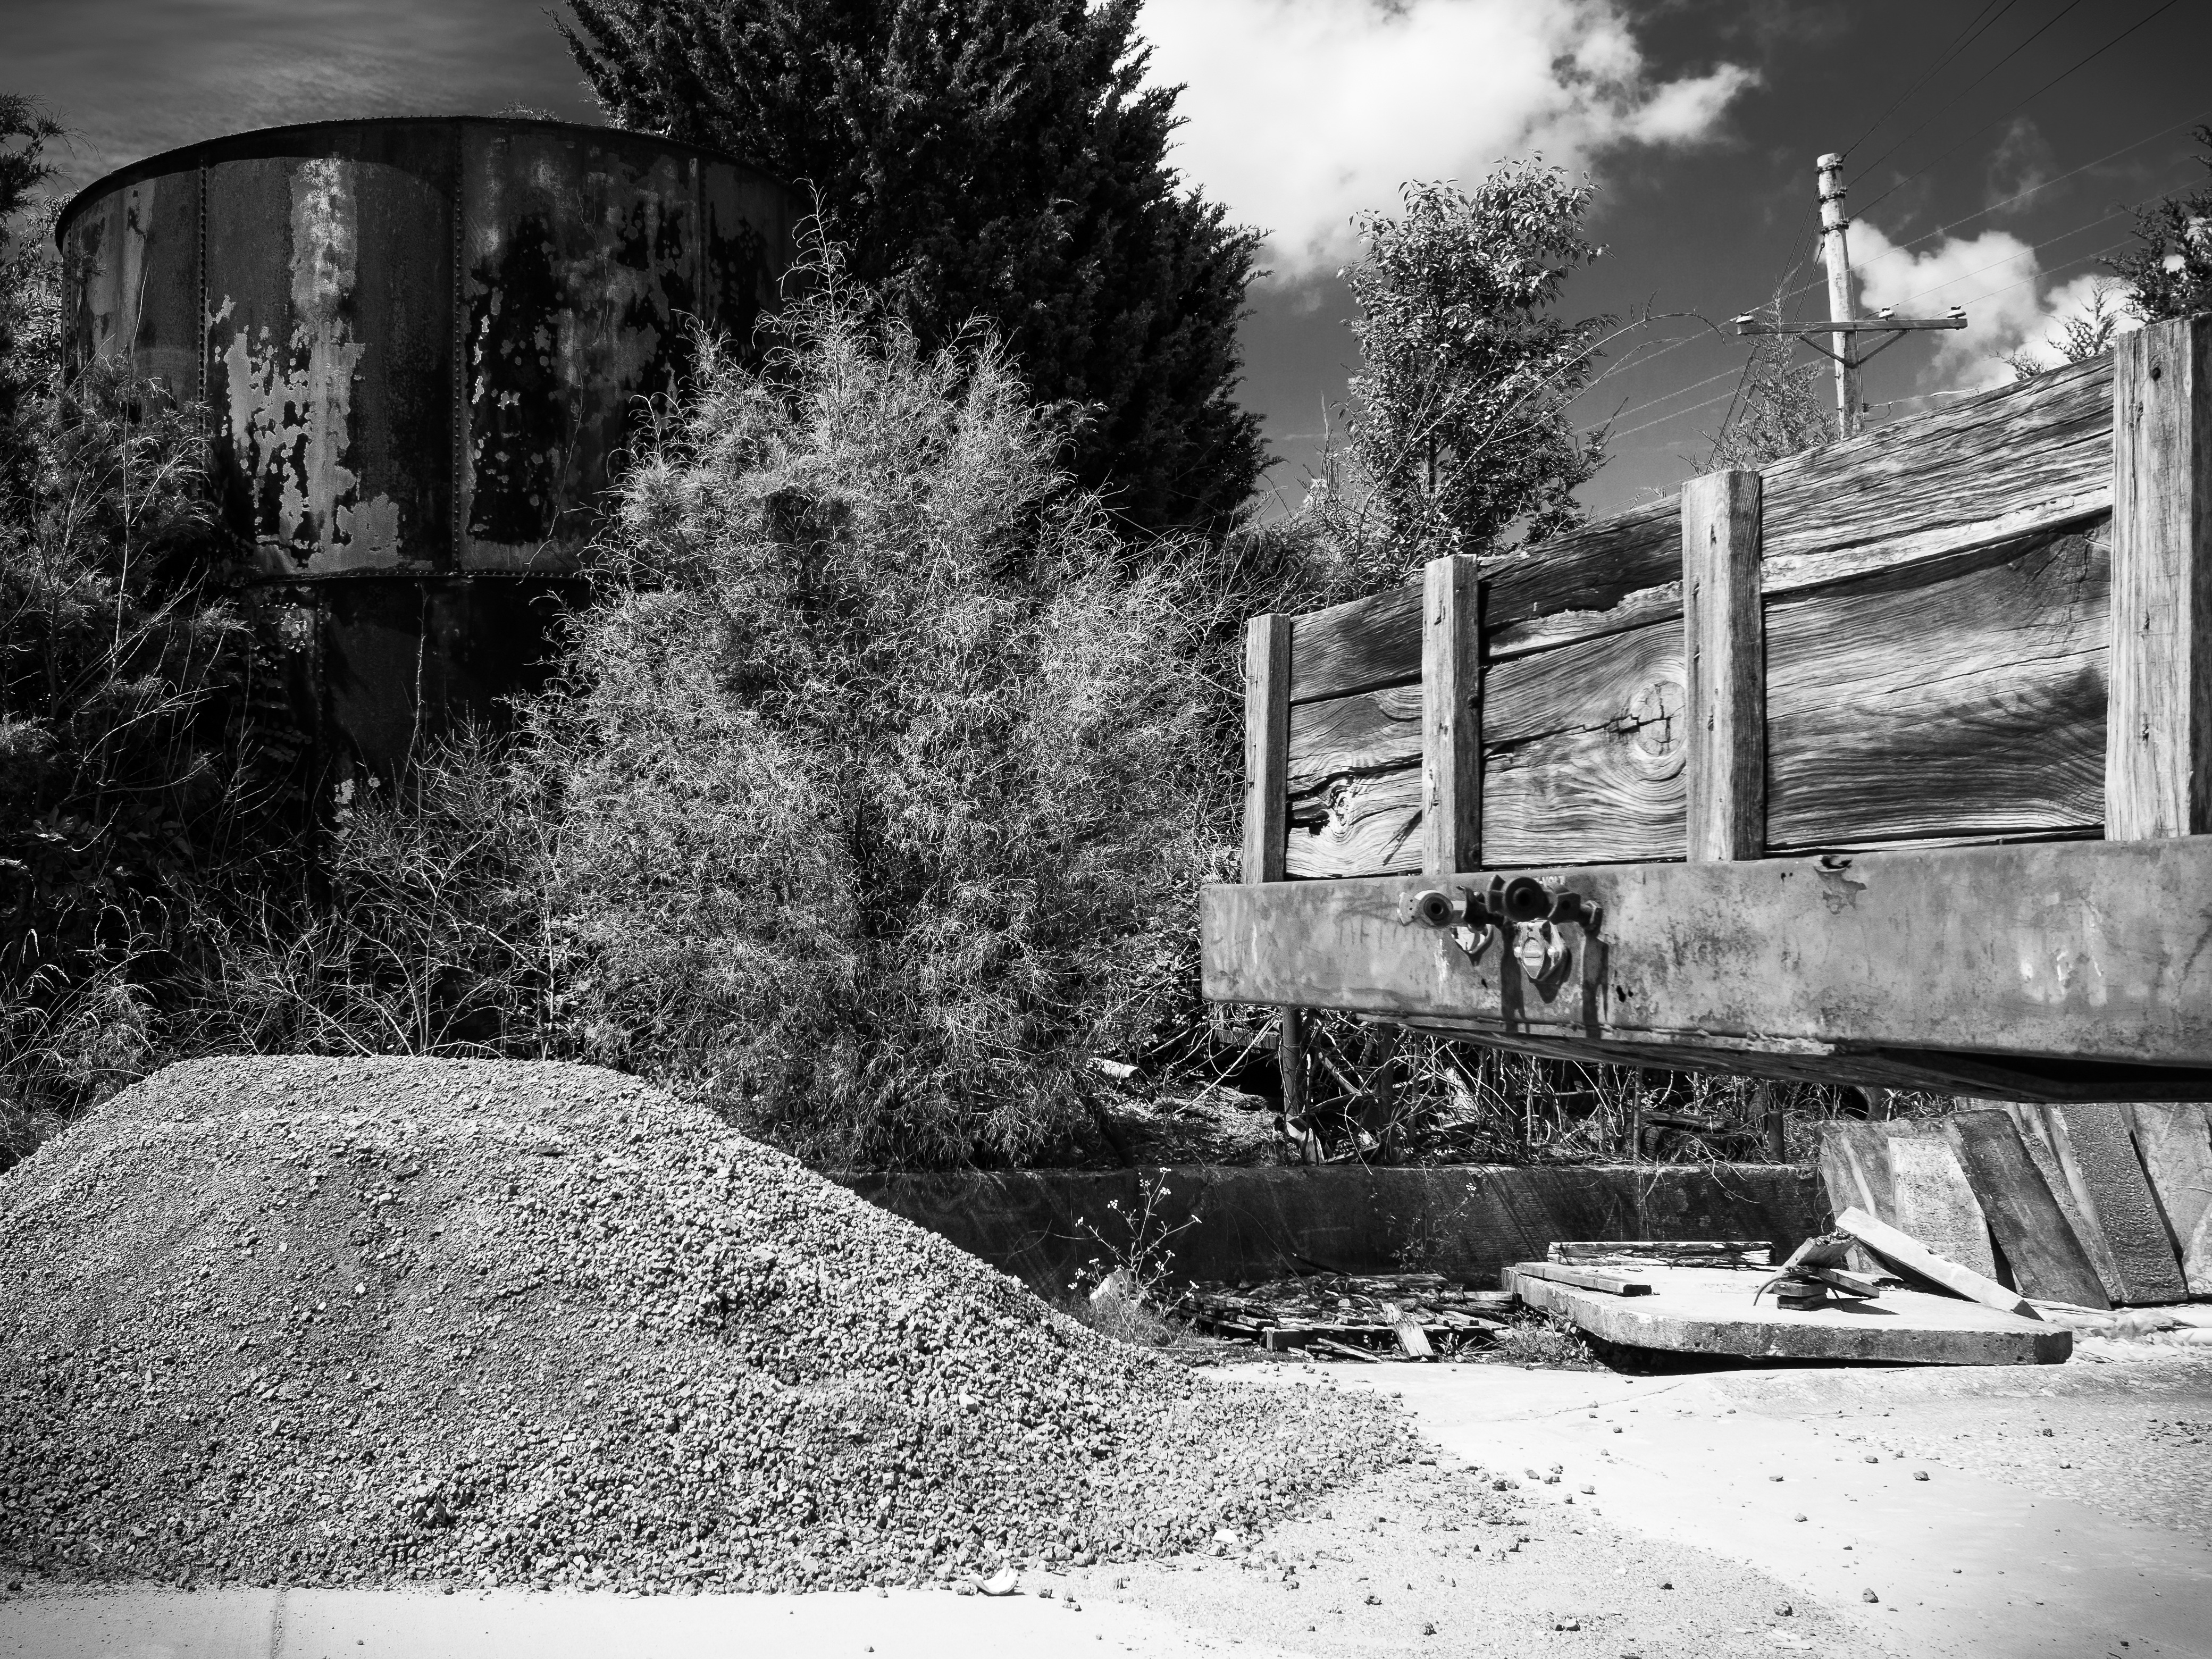
landscape, tree, outdoor, snow, black and white, sky, wood, road, white, street, photography, grain, house, wall, country, transport, rural, truck, scenic, monochrome, trees, rocks, bw, tank, rural area, aggregate, urban area, monochrome photography